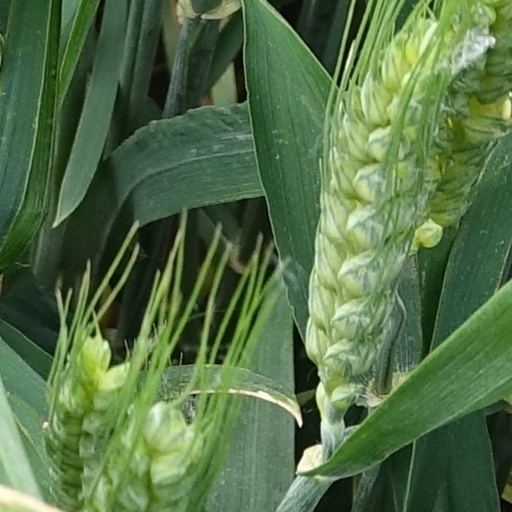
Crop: wheat